Lipsett Diaries

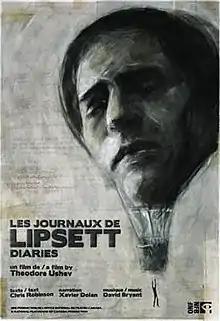
Film poster

Lipsett Diaries is a 2010 short animated documentary film about the life and art of collage filmmaker Arthur Lipsett, animated and directed by Theodore Ushev and written by Chris Robinson. The 14-minute film was produced by the National Film Board of Canada in Montreal, where Lipsett had worked from 1958 to 1972, before committing suicide in 1986. The film is narrated by Xavier Dolan.